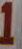
Number: 1